Polvo

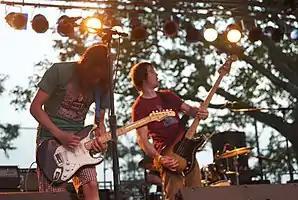
Polvo playing in Greenpoint, New York in 2010

Polvo is an American indie rock band from Chapel Hill, North Carolina. The band formed in 1990 and is fronted by guitarists/vocalists Ash Bowie and Dave Brylawski, with Steve Popson playing bass guitar and Brian Quast playing drums. Eddie Watkins was the band's original drummer, but did not rejoin the band upon its reunion in 2008, after breaking up in 1998.